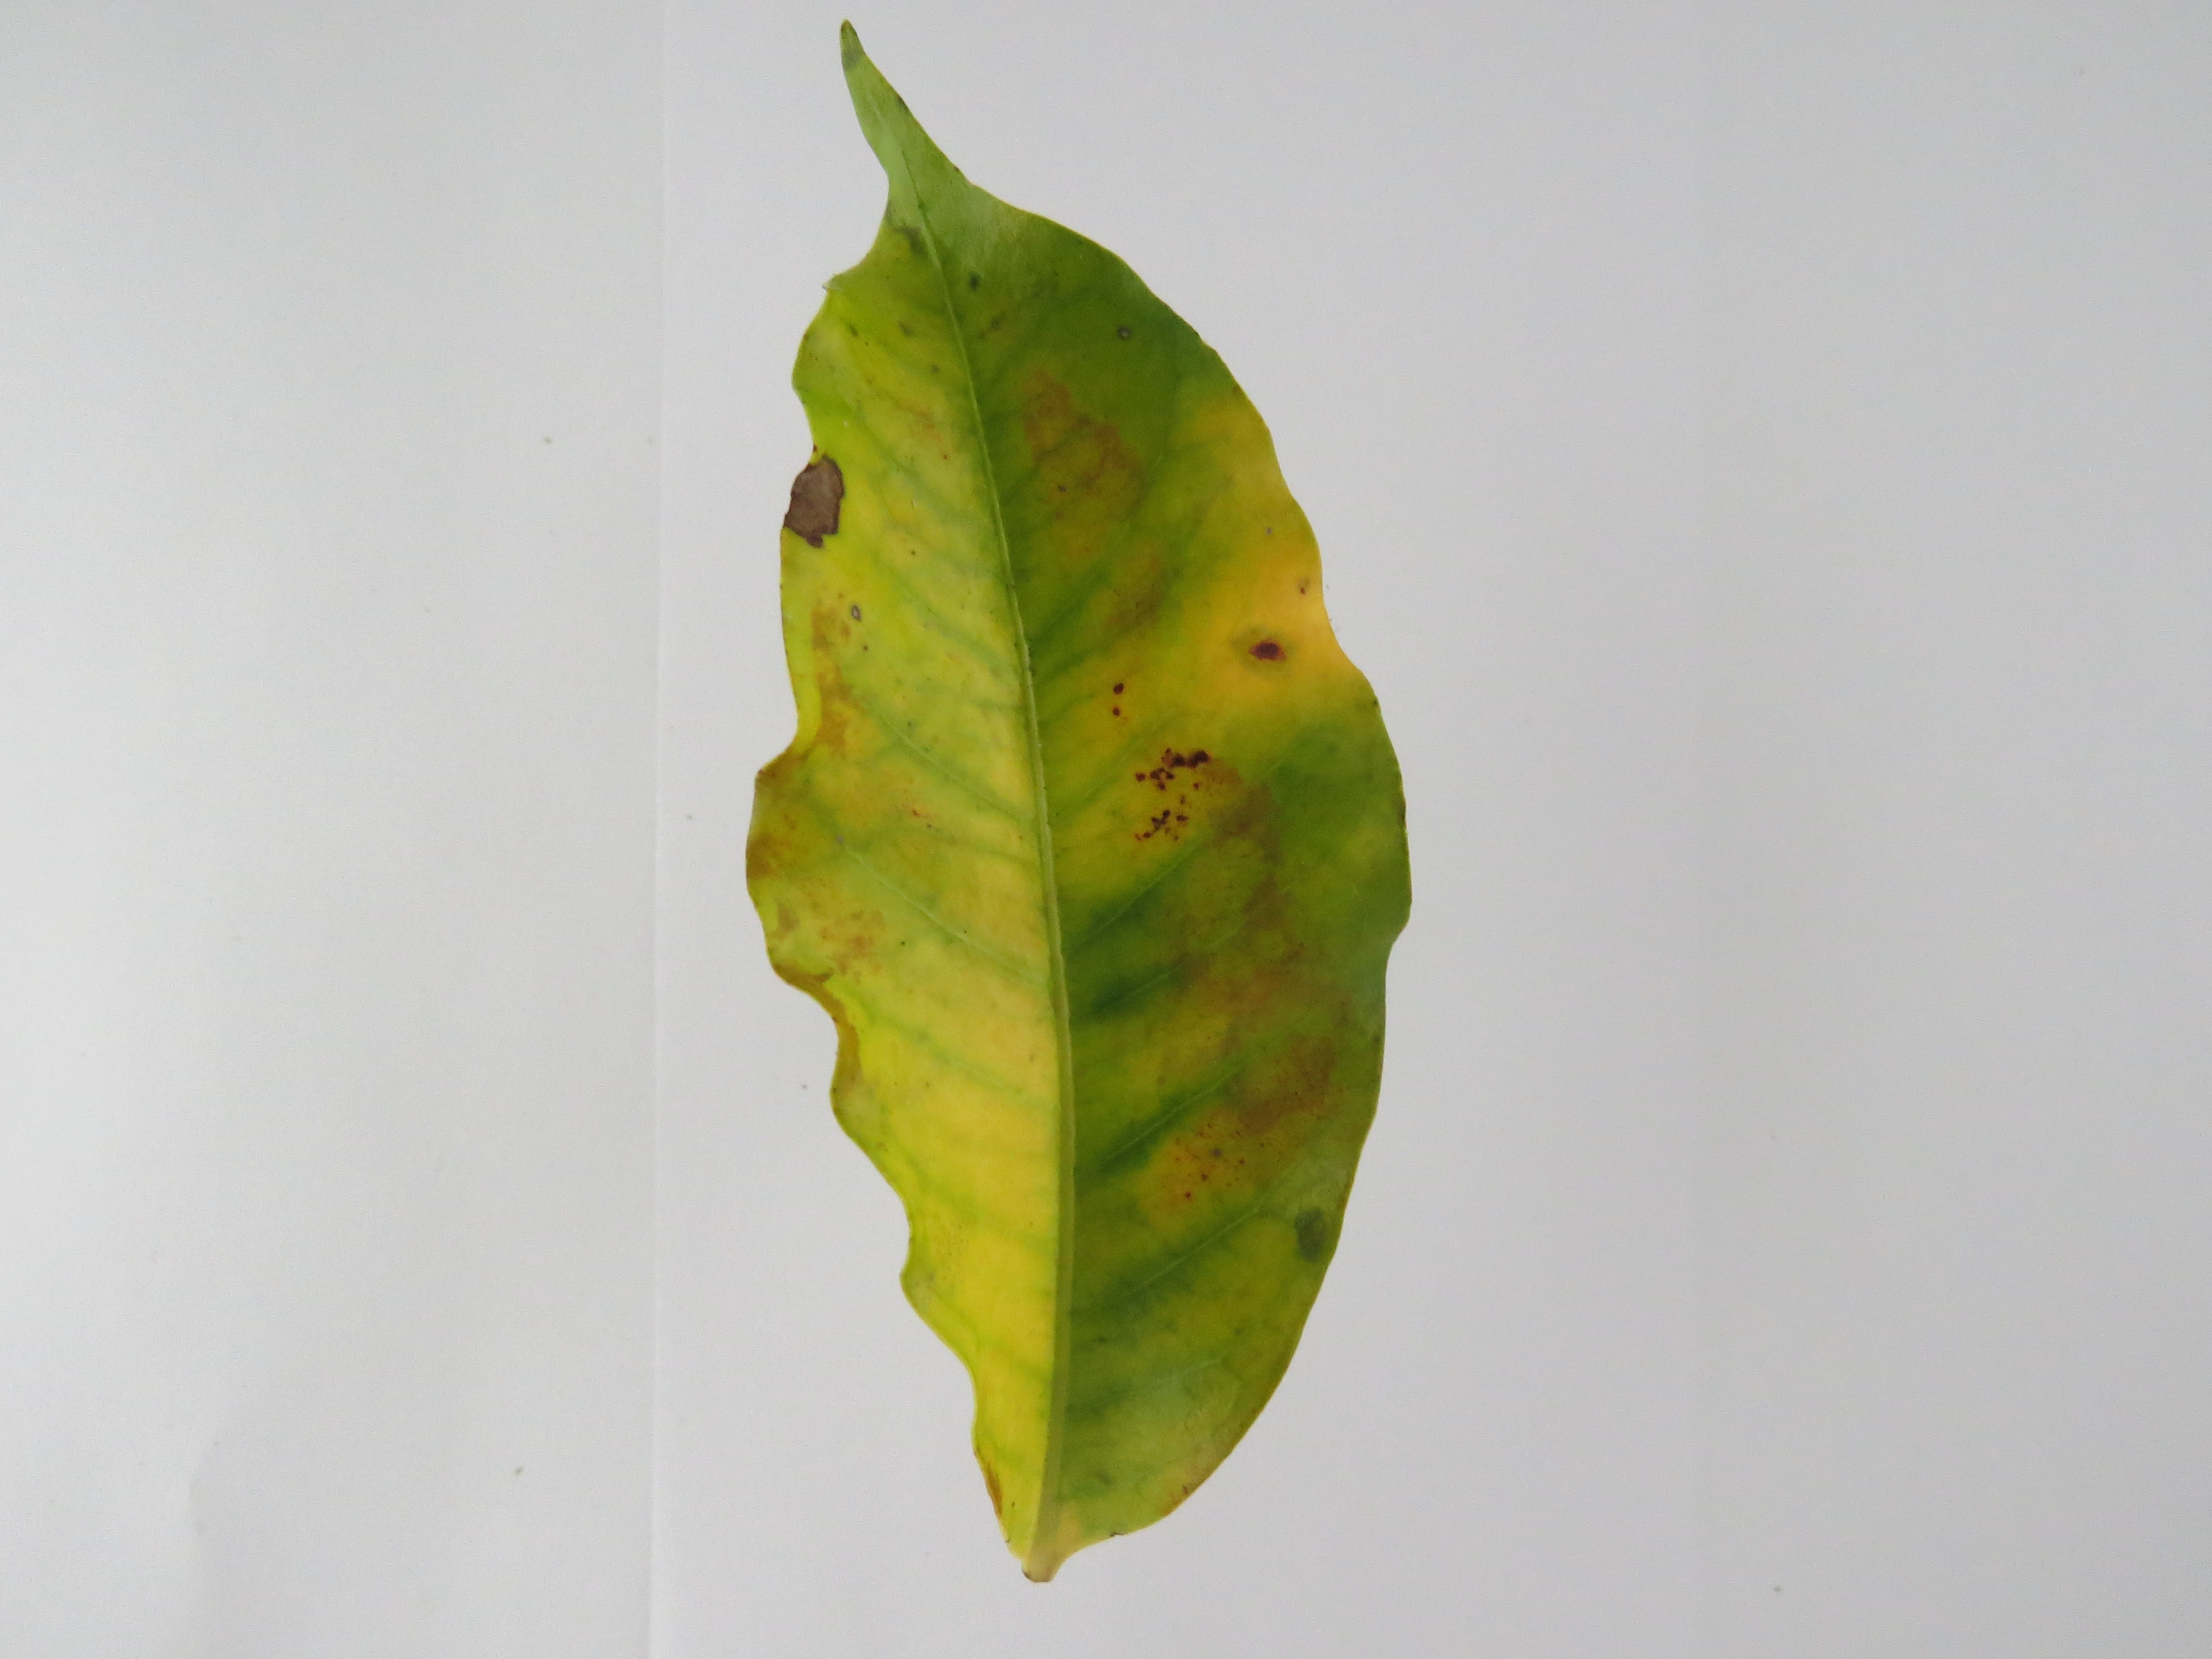
Label: nitrogen-N